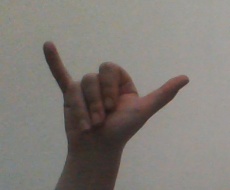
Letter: ya